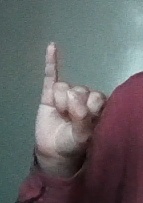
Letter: meem